Memphis Slim

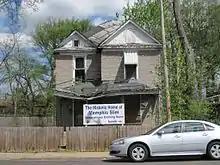
Memphis Slim historic home in Memphis, at 1130 College Street - now restored and housing the Memphis Slim Collaboratory

Memphis Slim was born John Len Chatman, in Memphis, Tennessee. For his first recordings, for Okeh Records in 1940, he used the name of his father, Peter Chatman (who sang, played piano and guitar, and operated juke joints); it is commonly believed that he did so to honor his father. He started performing under the name "Memphis Slim" later that year but continued to publish songs under the name Peter Chatman.